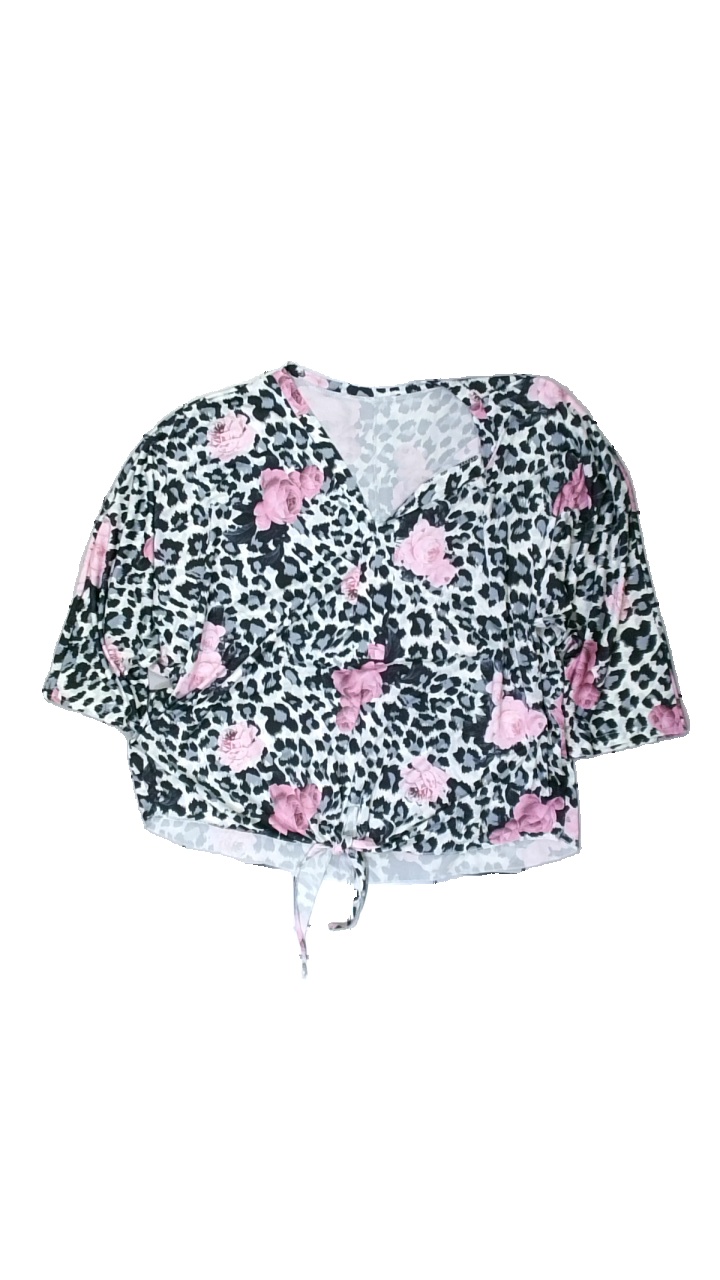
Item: Top (Ladies)
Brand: Missing
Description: leopardmönstrad tröja med blommor, går till armbågen med rosett fram
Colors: Pink, Grey, White, Multicolor
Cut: Regular
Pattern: Animal print
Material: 100% polyester
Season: All
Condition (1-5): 5
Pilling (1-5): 5
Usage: Reuse
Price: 50-100